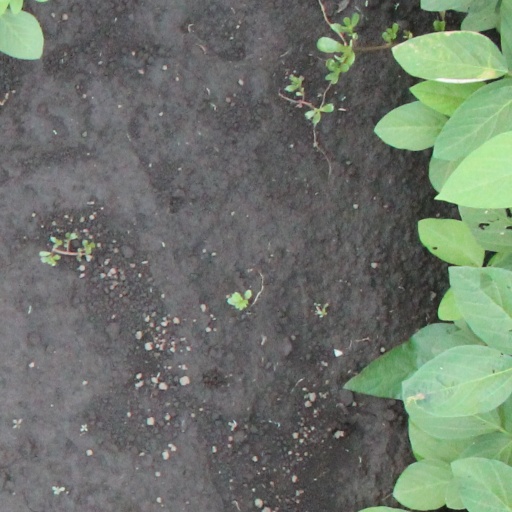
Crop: soybean